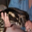
Label: cat